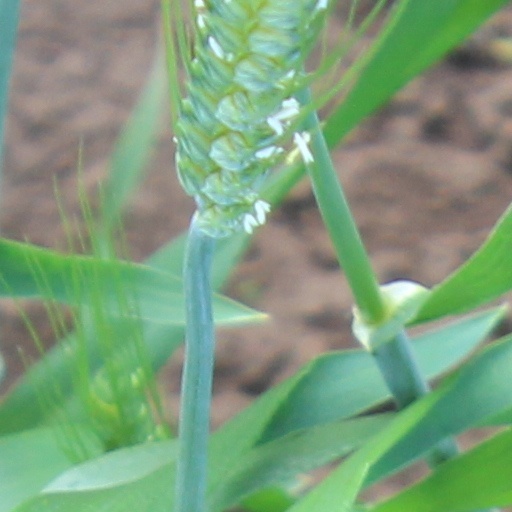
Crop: wheat